Andrea Navagero

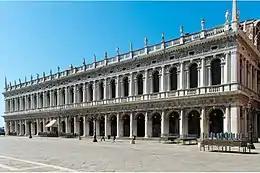
Exterior of the Biblioteca Marciana

Navagero joined the ranks of the Venetian general Bartolomeo d'Alviano's army following the League of Cambrai's 1508 declaration of war against the Venetian Republic. He earned the admiration of d'Alviano for both his literary skill and bravery. In 1515, following d'Alviano's death in the siege of Brescia, Navagero delivered a widely praised funeral oration for the general, referencing d'Alviano's special fondness towards himself in particular, which lasted hours. D'Alviano left to the Venetian Republic a large sum of money, directing that the funds be used to construct a public library housing Greek scholar Bessarion's collection of Greek and Latin manuscripts; this library would later become the Biblioteca Marciana. He also requested that Navagero be appointed the manager of the library. As a result, the Venetian Senate designated Navagero both the manager of the collection and the official historian of the Republic, granting him a considerably large salary of 200 ducats a year. In becoming Venice's official historian, Navagero succeeded Sabellico, his former tutor.